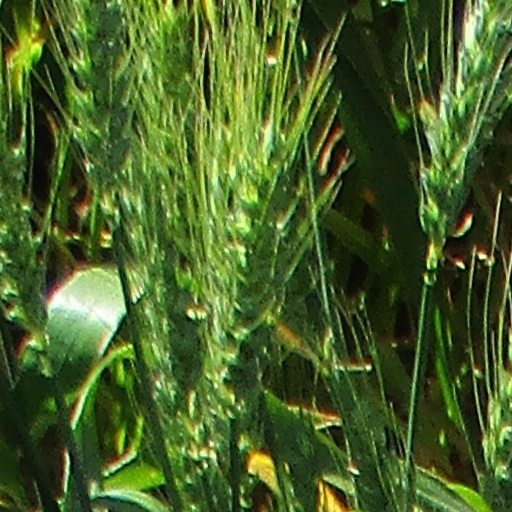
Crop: wheat